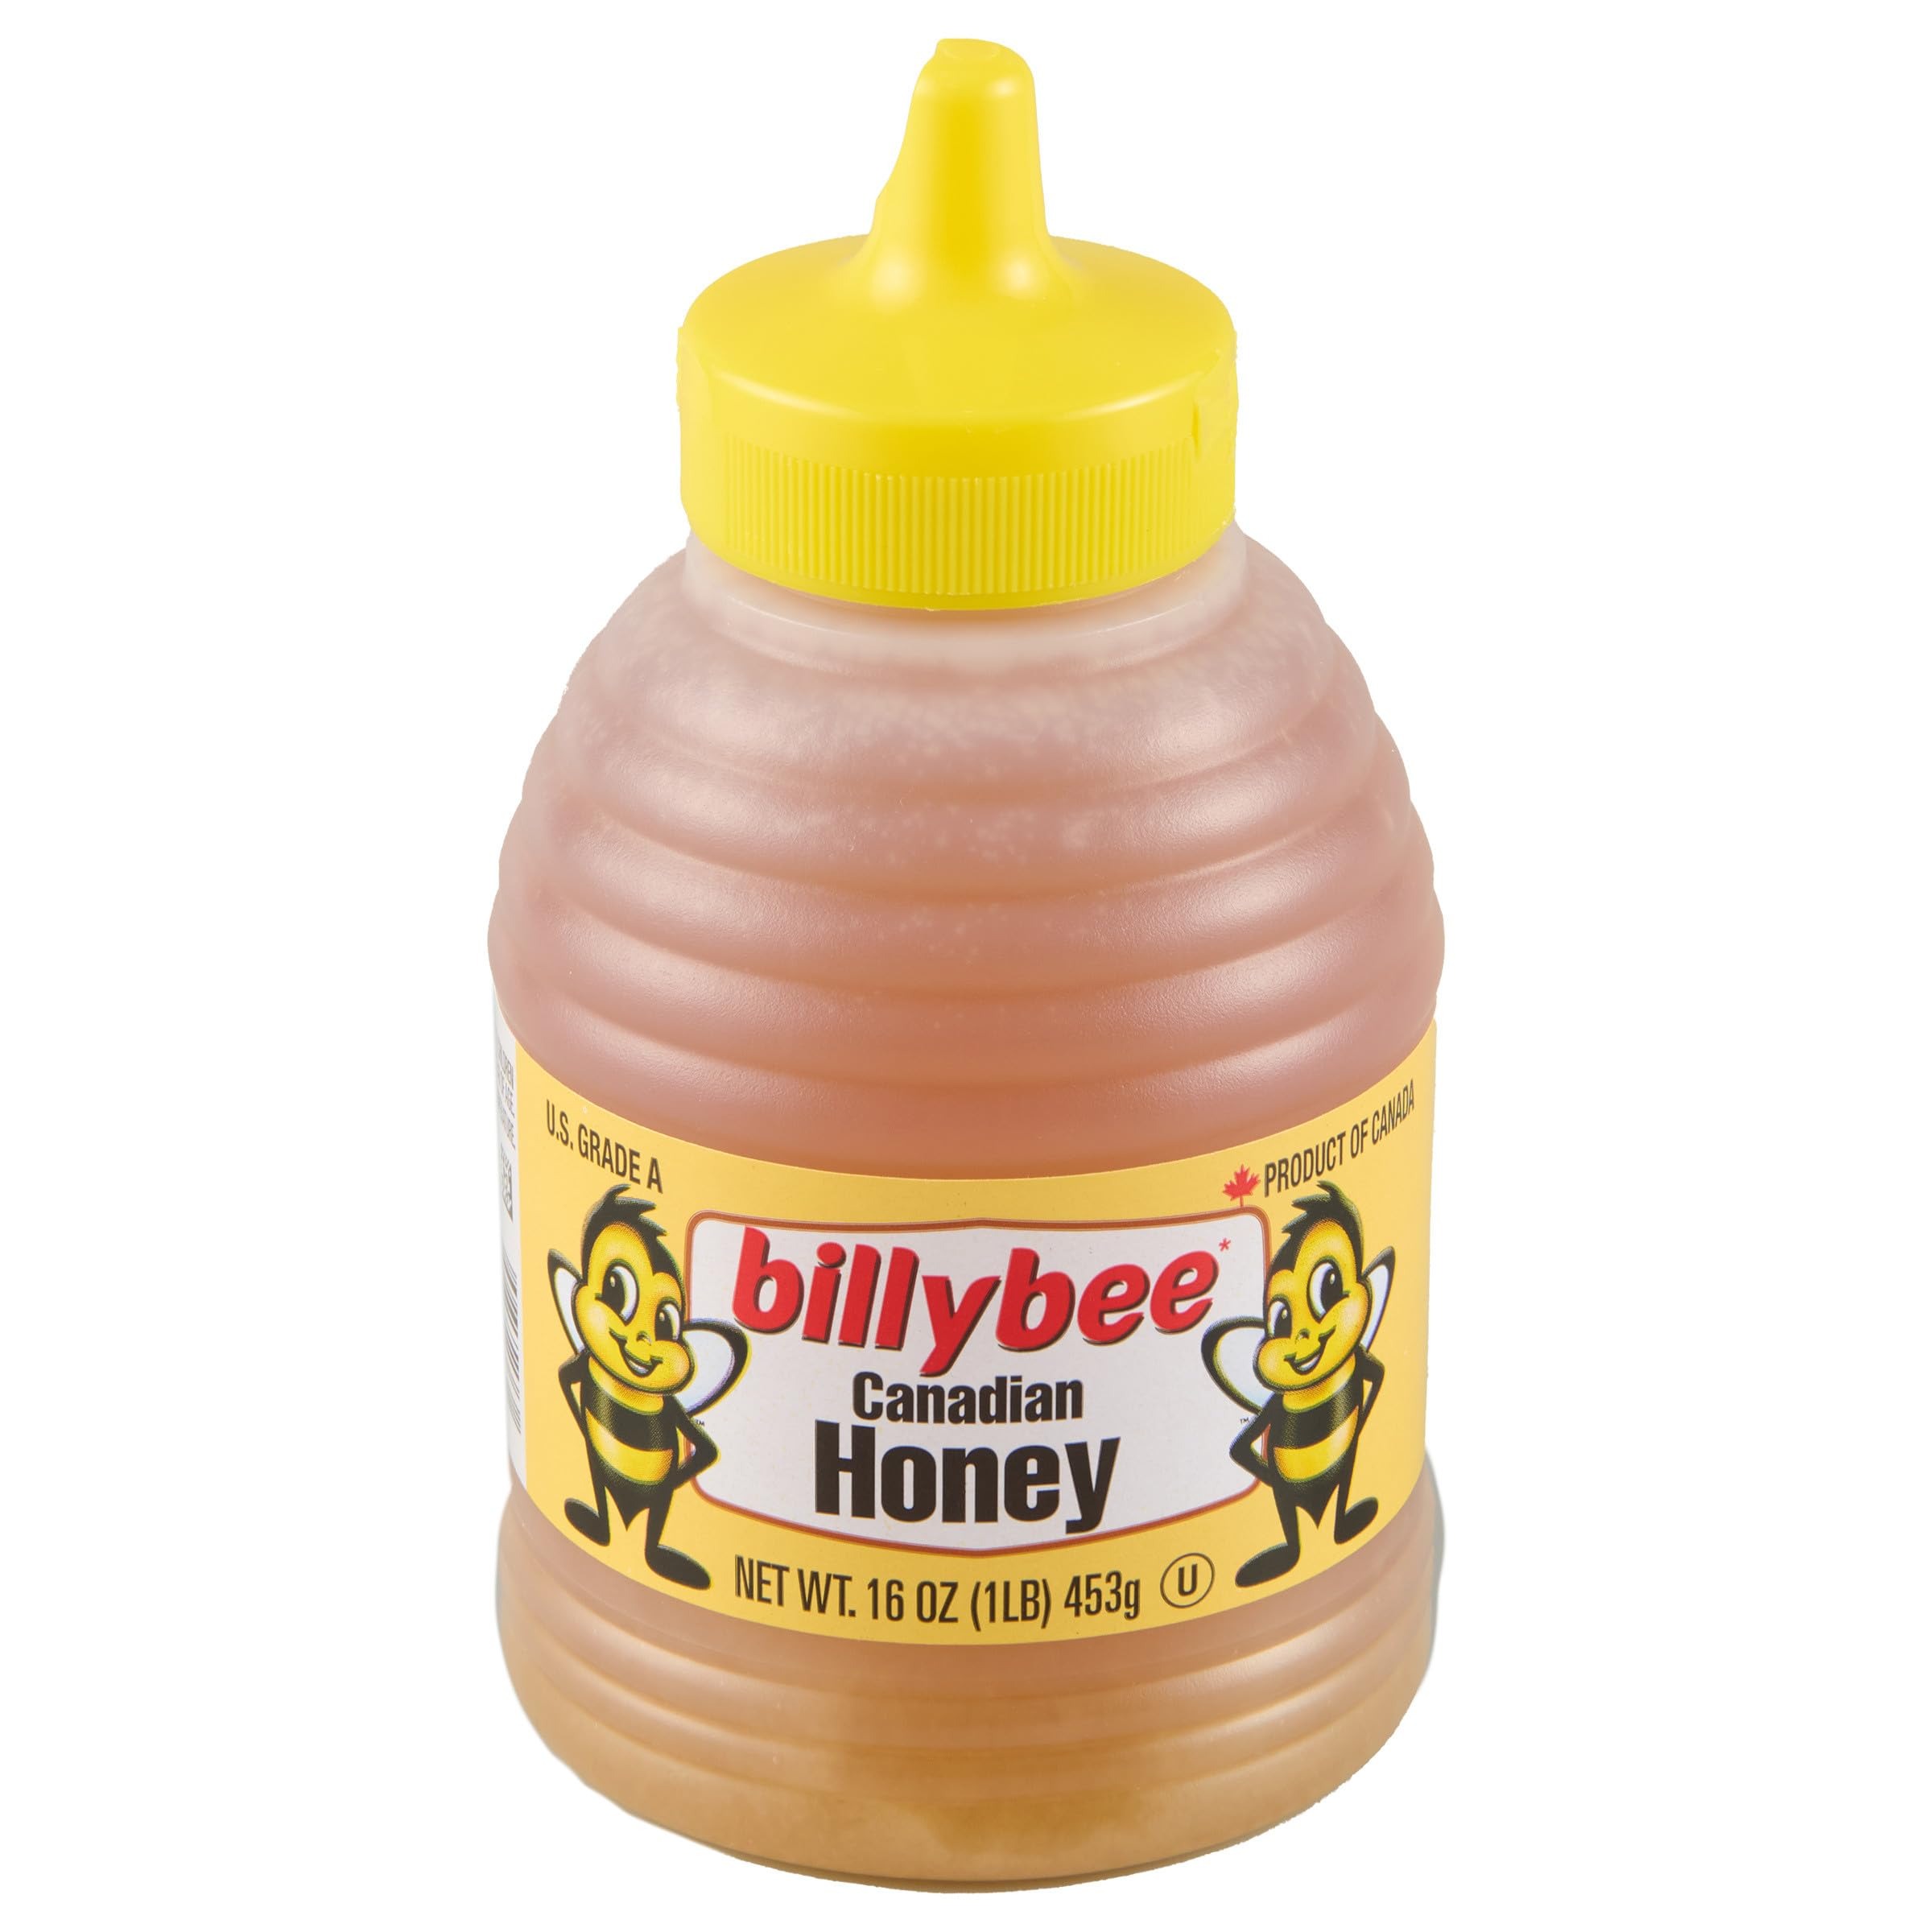
Item Name: Billy Bee Pure Canadian Clover Honey, 16 oz
Bullet Point 1: Liquid white honey adds sweetness to food and beverages
Bullet Point 2: Soft plastic for easily squeezable Beehive bottle; pointed tip allows for clean and precise application
Bullet Point 3: U.S. Grade A honey
Bullet Point 4: Use honey to glaze meats and sweeten the flavor of salad; enhance tea or coffee
Bullet Point 5: FUN FACT: We’re proud members of the True Source Honey Certification program and ensure fully traceable suppliers and honey origin transparency
Value: 16.0
Unit: Ounce

Price: 9.08